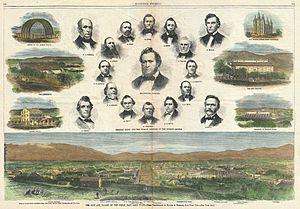
Brigham Young, né le 1ᵉʳ juin 1801 à Whitingham, dans le Vermont, et mort le 27 décembre 1877 à Salt Lake City, fut le successeur de Joseph Smith comme président de l'Église de Jésus-Christ des saints des derniers jours de 1847 à sa mort survenue en 1877. Il fut également le premier gouverneur de l'État du Deseret, non reconnu par le gouvernement des États-Unis, puis du Territoire de l'Utah, et participa ainsi à la guerre de l'Utah.